National Zoological Park (United States)

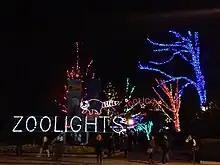
Zoolights event at the National Zoological Park in Washington, D.C.

One of the most famous animals to have spent much of his life at the zoo was Smokey Bear, the "living symbol" of the cartoon icon created as part of a campaign to prevent forest fires. A black bear cub rescued from a fire, he lived at the zoo from 1950 until his death in 1976. During his time at the zoo, he had millions of visitors and an abundance of personal mail addressed to him – up to 13,000 letters a week – such that the U.S. Post Office designated a special zip code for correspondence addressed to him.